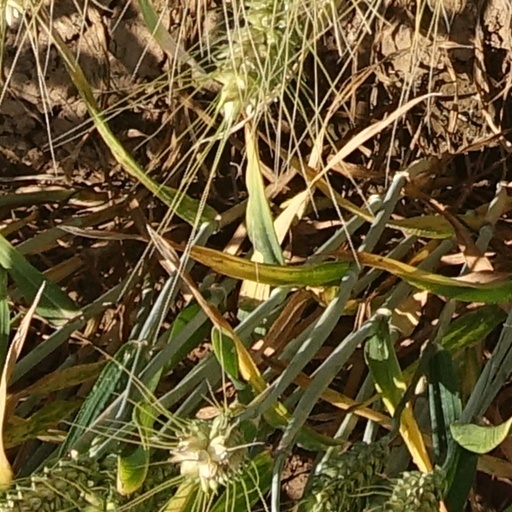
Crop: wheat